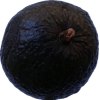
Label: black_avocado